Girraween National Park

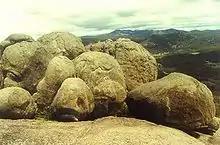
Granite outcrops are a feature of the park.

It features granite landscapes, balancing boulders, clear streams, wetlands, cascades and open forest. The granite outcroppings, such as the Pyramids and Castle Rock at 1112 m, dominate the local scenery. The park contains many kilometres of graded walking trails to the park's major features like the First Pyramid, Second Pyramid, The Sphinx, Turtle Rock, Underground Creek, the Eye of the Needle and Mount Norman - the highest point in the park at 1267 metres. Fire trails can be followed when venturing into the southern and eastern sections of the park. The park has a temperate climate. During winter snow can fall in the area.